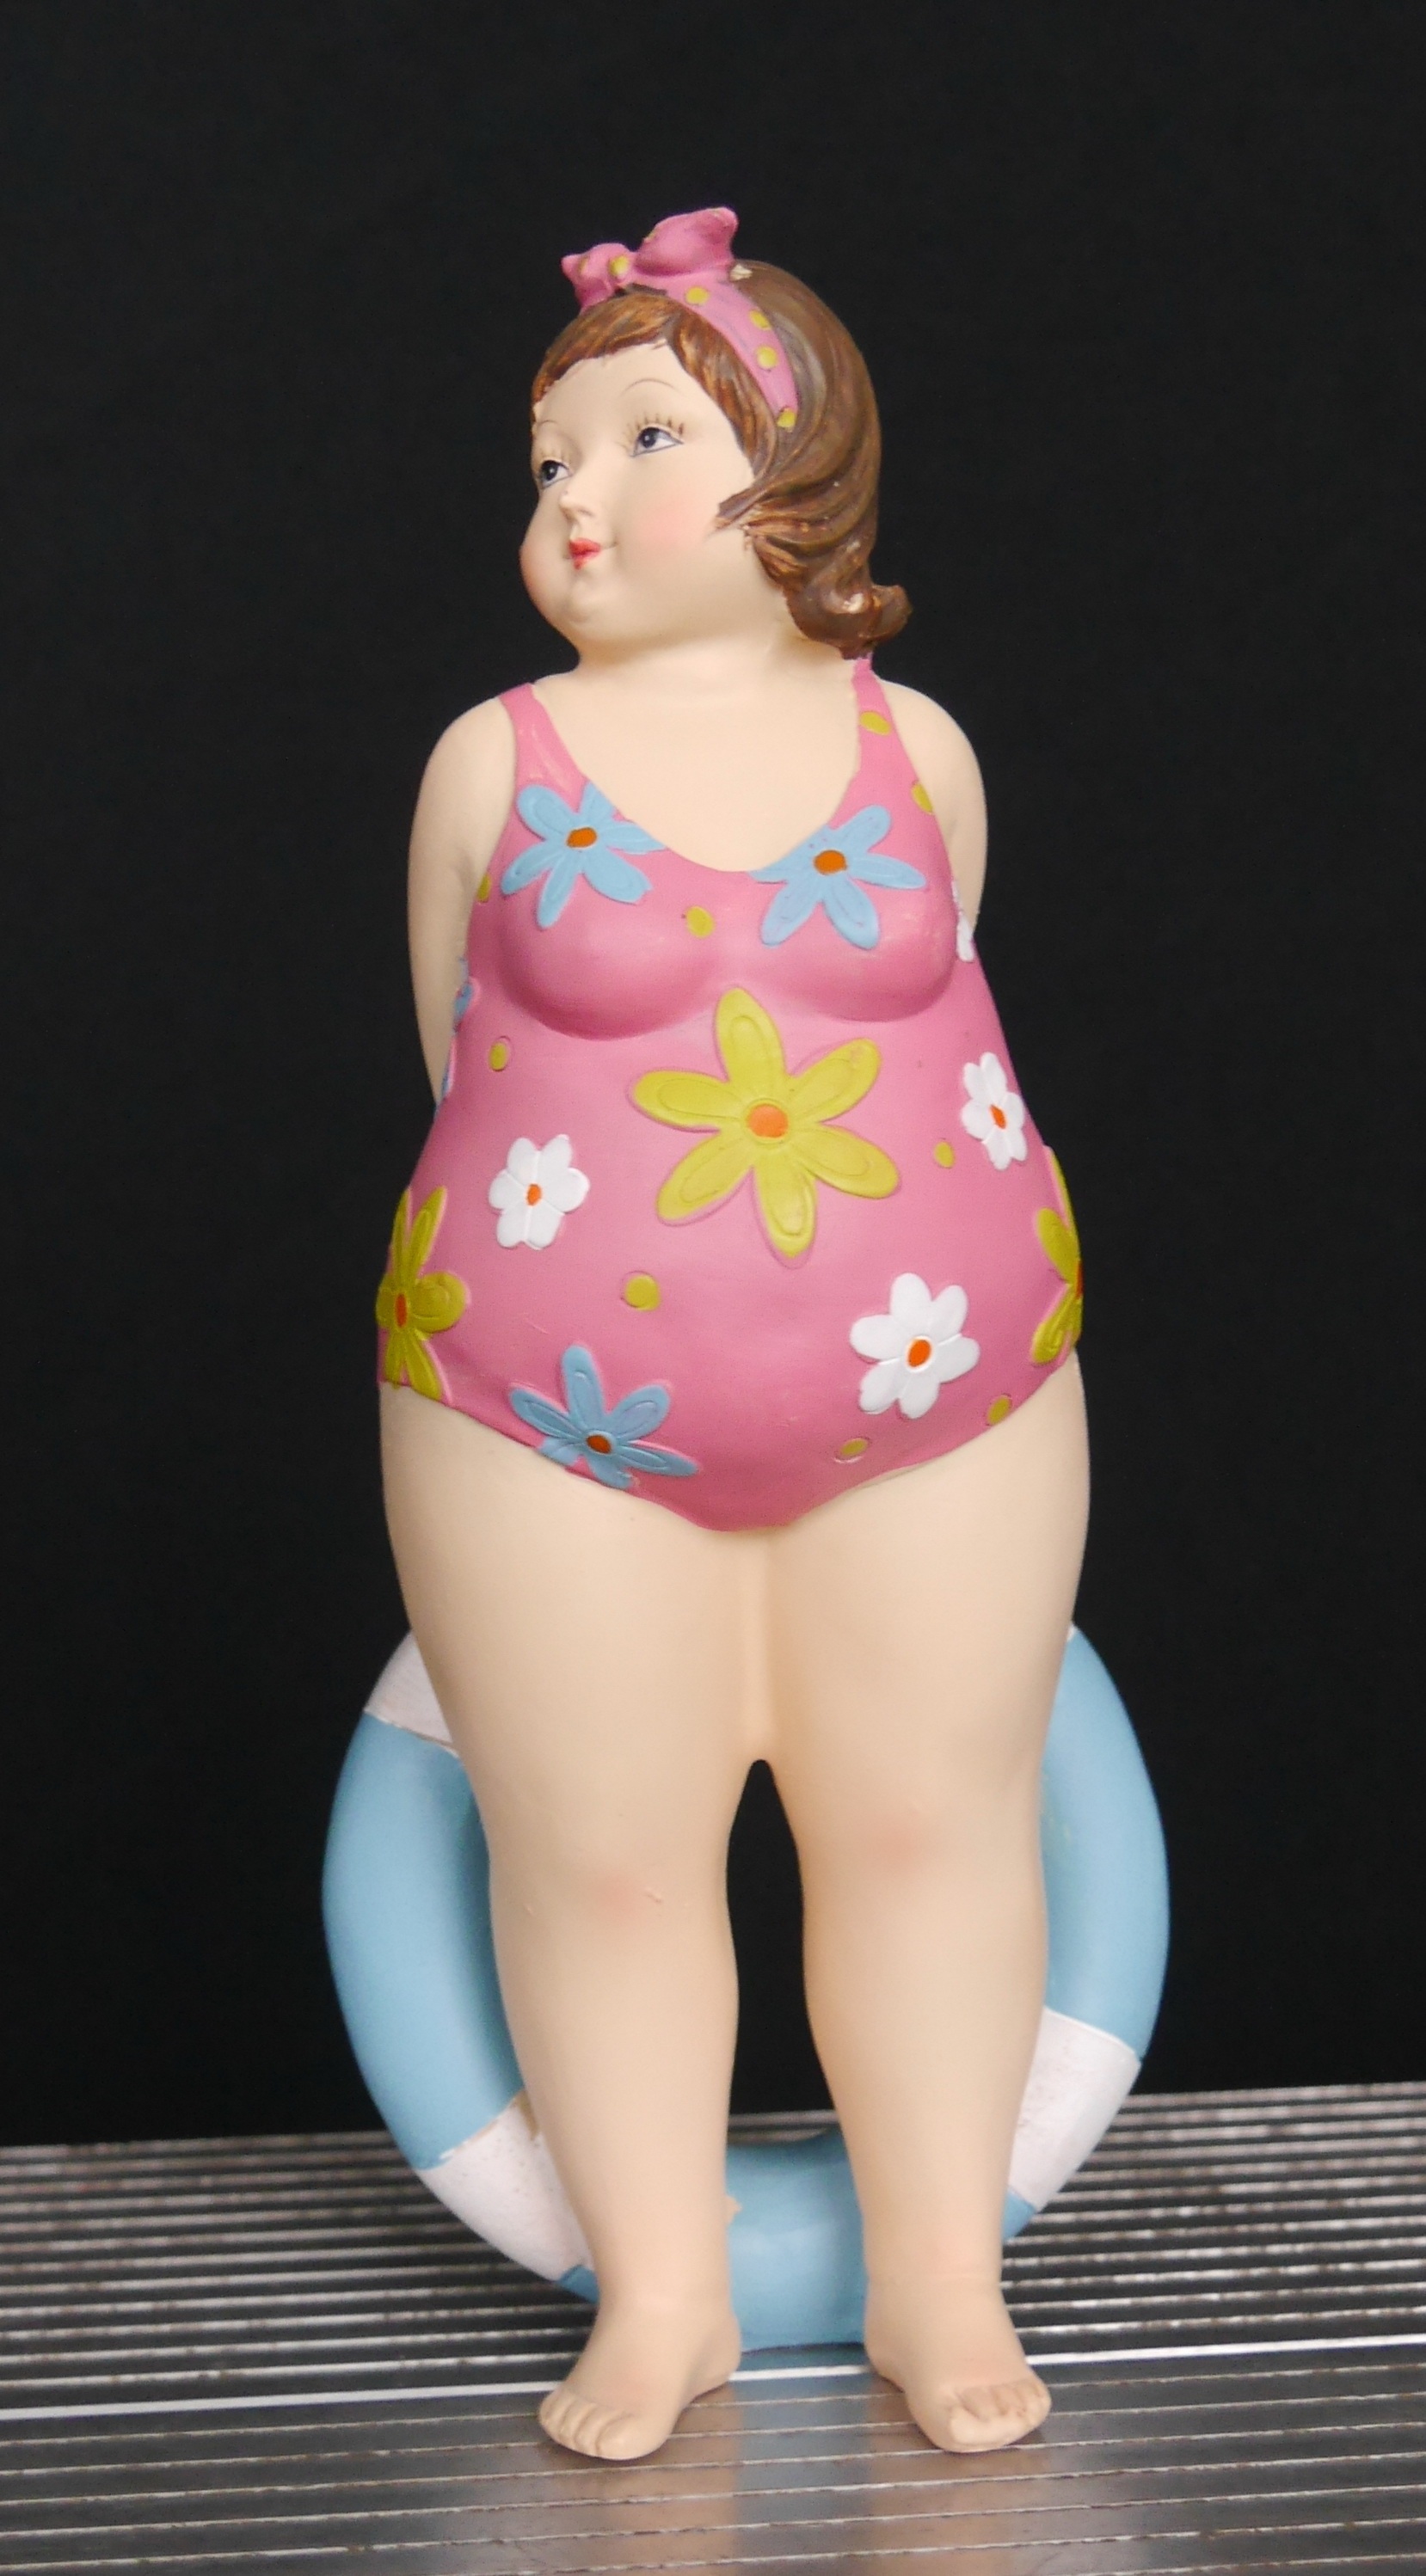
woman, leg, swim, clothing, toy, figurine, costume, mermaid, badenixe